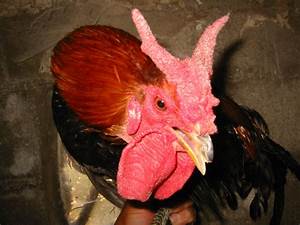
Label: chicken